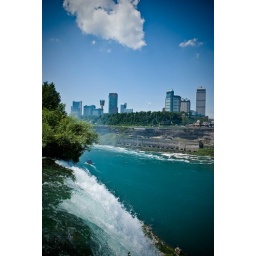
Emerald green and. the sky blue in perfect harmony